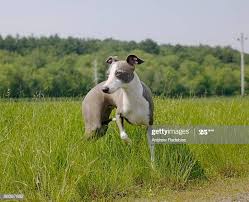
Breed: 238-n000099-Italian_greyhound